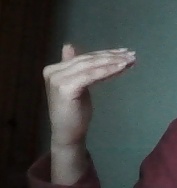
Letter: khaa